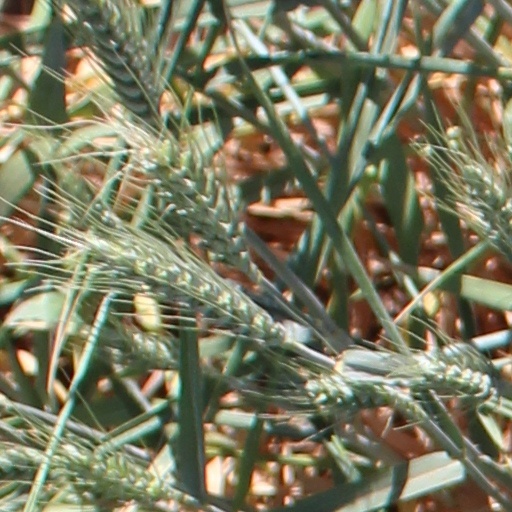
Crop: wheat